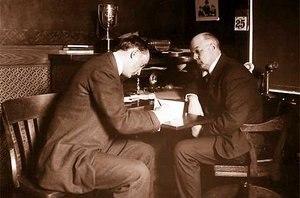
Les Tigers de Détroit sont une franchise de baseball basée à Détroit évoluant dans la Ligue majeure de baseball. Les Tigers sont l'une des quatre franchises fondatrices de la Ligue américaine toujours localisées dans la même ville.